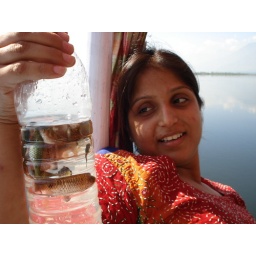
fish in bottle